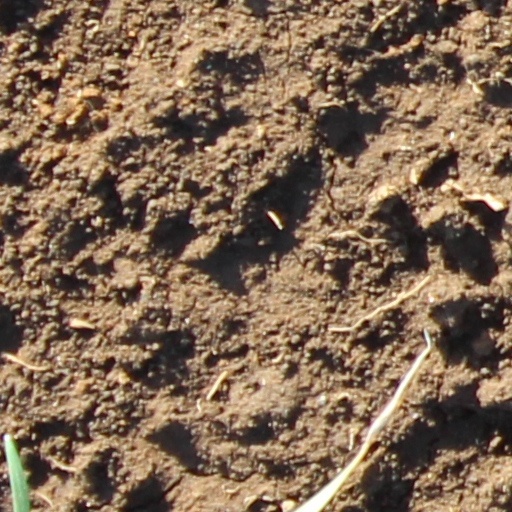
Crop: wheat